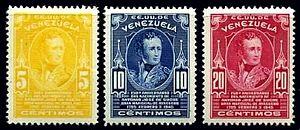
Cette liste recense les personnalités figurant sur les timbres-poste de Venezuela, entre les personnages qui dominent le Venezuela Philatélie est que la plupart de ses personnages sont de l'histoire républicaine qui met en valeur les héros de l'indépendance et où Simon Bolivar a un rôle de premier plan, de cette façon est pampers commune observer comme Francisco de Miranda, Antonio José de Sucre et Rafael Urdaneta. Les autres caractères qui sont communs sont des personnages de renommée mondiale telles que le cas de Jean-Paul II, ou de multiples appels de la Vierge Marie.